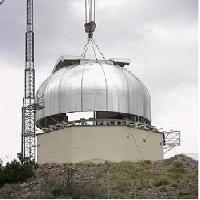
Weather: cloudy or overcast